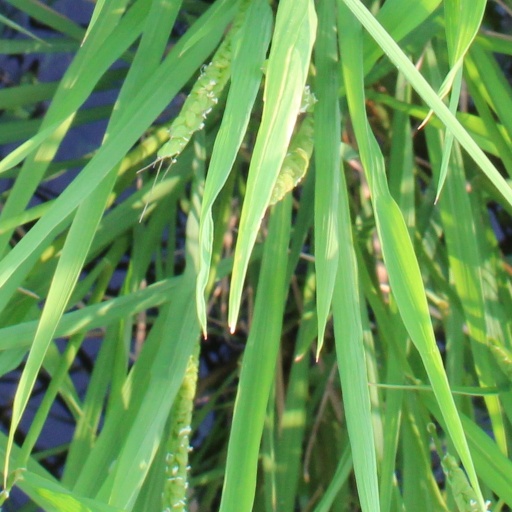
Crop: rice